Naperville station

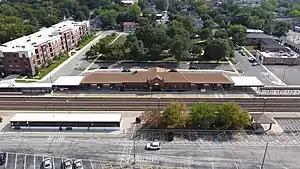
Bird's-eye view of Naperville station

Naperville is a train station in Naperville, Illinois, served by Amtrak, the national railroad passenger system. Amtrak trains stopping at the Naperville station include the "California Zephyr", "Illinois Zephyr", "Carl Sandburg" and "Southwest Chief". It is also one of two stations in Naperville that serves Metra's BNSF commuter line, and an abundance of Pace bus routes. Naperville station was originally built in 1910 by the Chicago, Burlington and Quincy Railroad. On April 26, 1946, the station was the site of a collision between the CB&Q's "Exposition Flyer" and "Advance Flyer". On April 26, 2014, a memorial entitled "Tragedy to Triumph" was dedicated at the train station. The sculpture by Paul Kuhn is dedicated not only to the crash victims but also to the rescuers at the site.